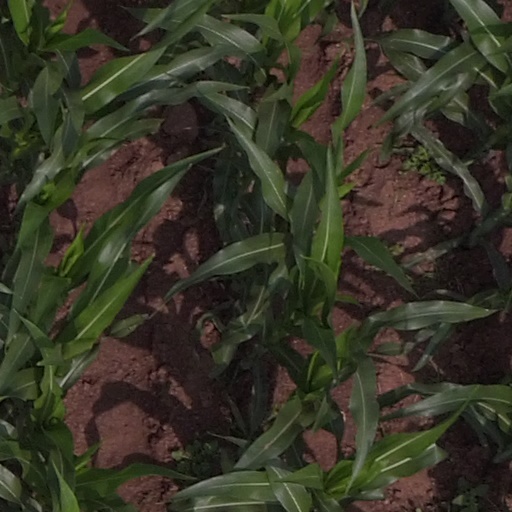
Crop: maize; corn